Tholos (architecture)

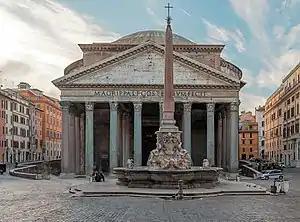
Facade of the Pantheon, Rome

Next to the temple at the Sanctuary of Asclepius, Epidaurus was "the finest of all "tholoi" according to ancient opinion". This was designed by the sculptor Polykleitos the Younger around 360 BC, and was 22 metres across. An inscription tells us the building was called the "thymela" or "place of sacrifice". It used the Corinthian order, still rather an innovation, for a ring of 14 columns inside, and the "extraordinary dainty" version of the capitals here was probably an influential model for later buildings. It may have introduced to the Corinthian the flower (or "rosette") touching the abacus in the centre of each face. Unlike a Greek temple, it had at least two windows flanking the doorway, and perhaps more higher up.